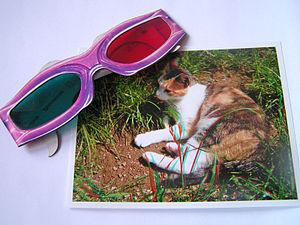
lunettes et photo anaglyphe.